Alexander Yakubovsky

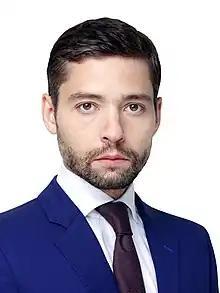

Alexander Vladimirovich Yakubovsky (born 7 May 1985, Irkutsk) is a Russian political figure and a deputy of the 7th and 8th State Dumas.